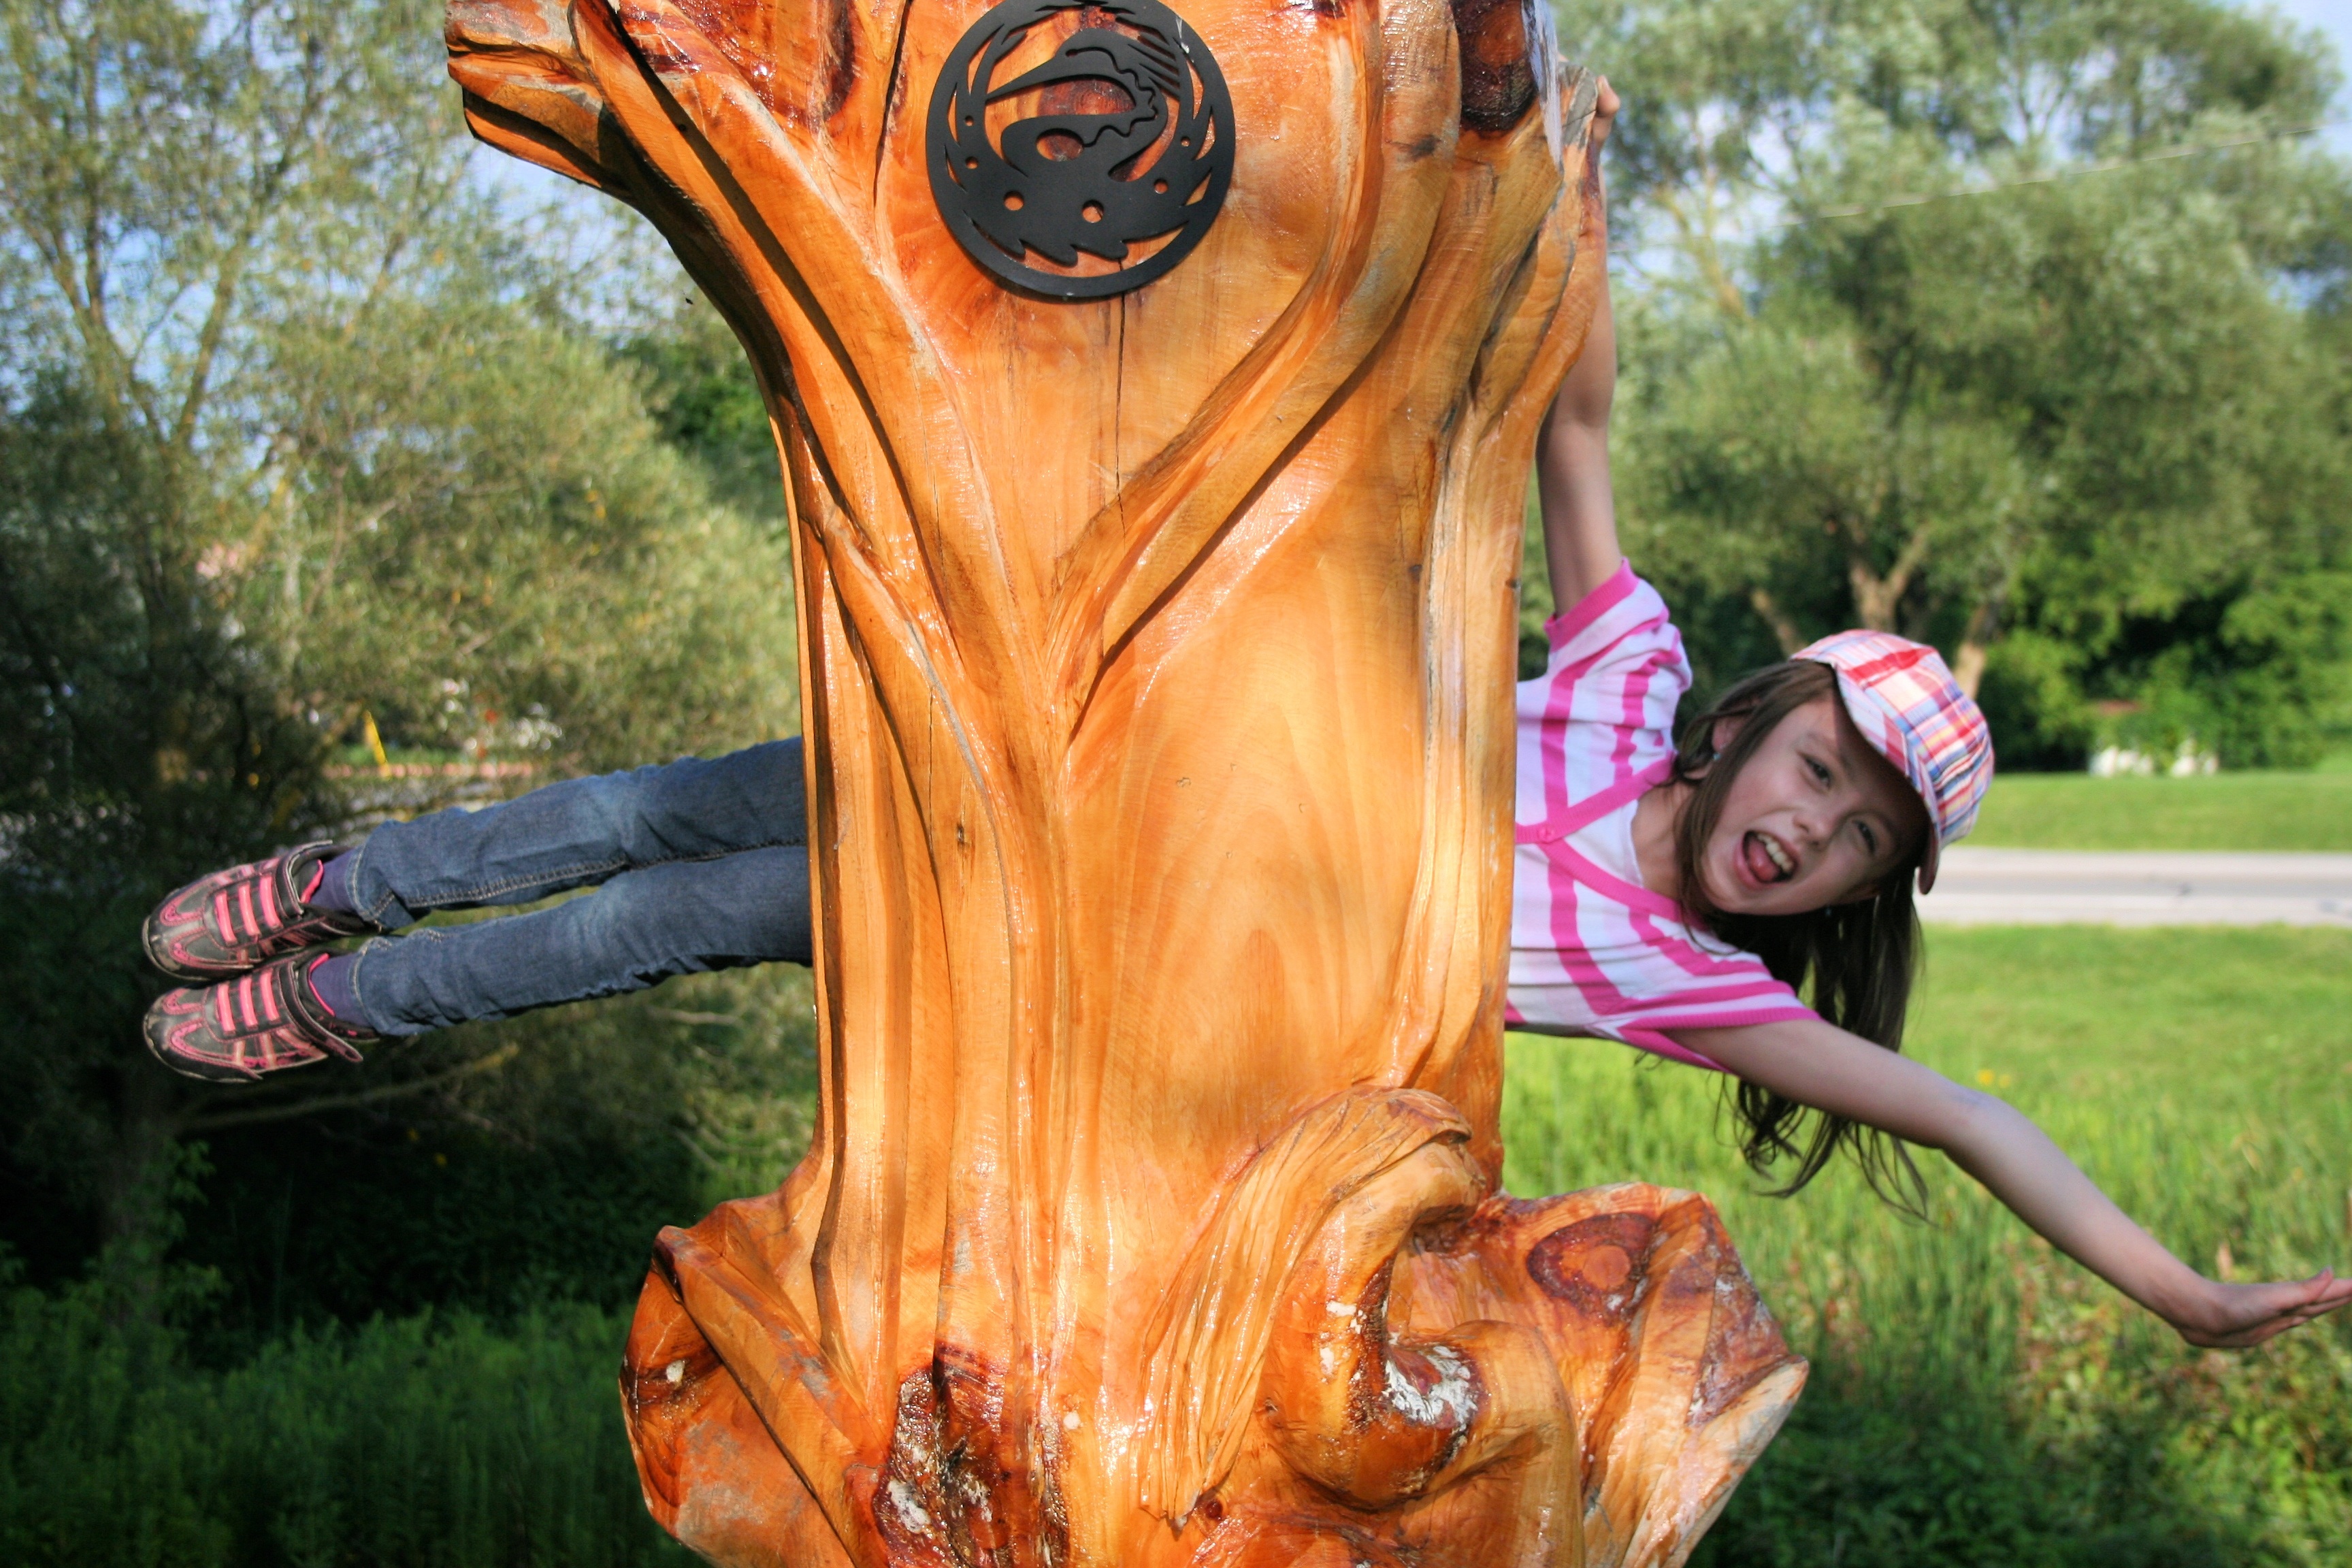
nature, bird, wood, girl, play, monument, statue, child, sculpture, art, illusion, carved, crane, carving, wood carving, chainsaw carving, trail marker, southern ontario